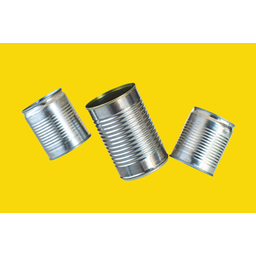
Label: metal